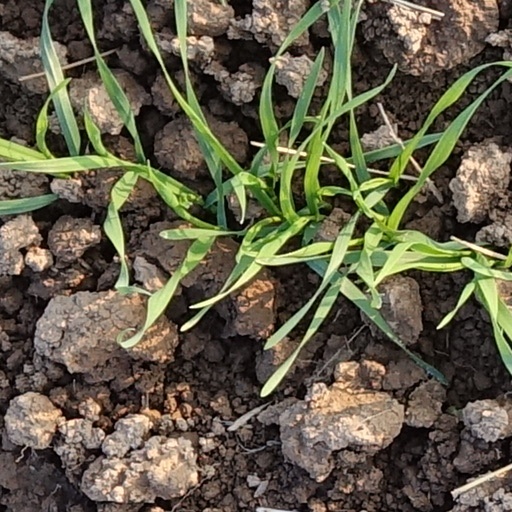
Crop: wheat